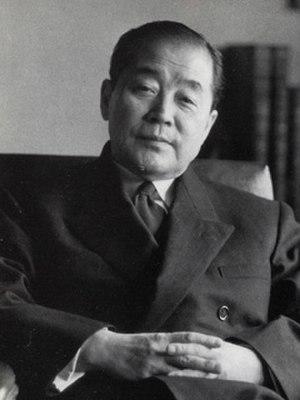
Keizō Shibusawa, né le 25 août 1896 à Tokyo et décédé à l'âge de 67 ans le 25 octobre 1963, est un homme d'affaires, banquier et philanthrope japonais.